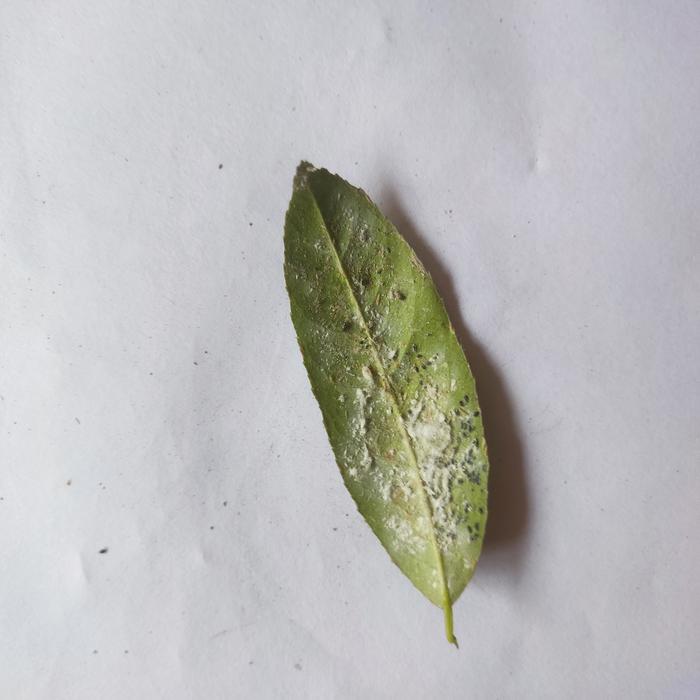
Crop: Lemon
Leaf condition: Sooty_Mold